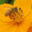
Label: bee